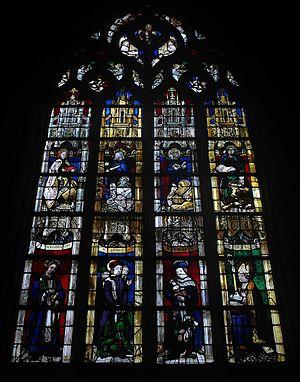
Ce vitrail, dans la 4e chapelle du bas-côté gauche, date du XVe s. Détail rare, dans la partie haute: les anges qui jouent qui jouent de l'orgue à main.